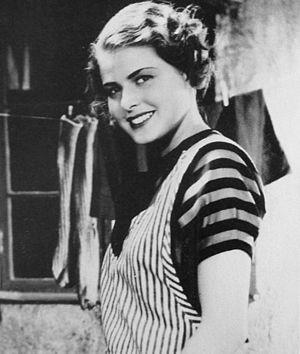
Ingrid Bergman [ˈɪŋːrɪd ˈbærjman], née le 29 août 1915 à Stockholm, Suède, et morte le 29 août 1982 à Londres, Royaume-Uni, est une actrice suédoise.